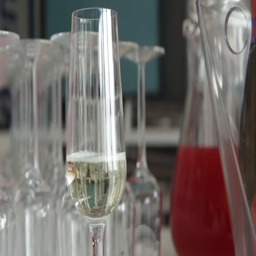
sparkling wine that comes out of the glass